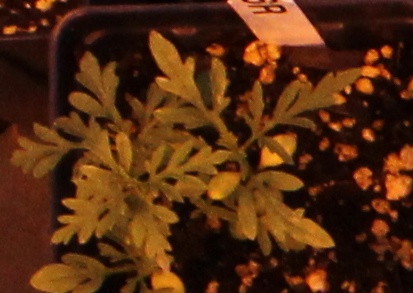
Label: Ragweed